Krishnaswamy Kasturirangan

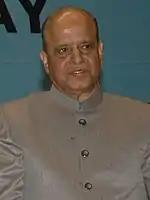

Krishnaswamy Kasturirangan (24 October 1940 – 25 April 2025) was an Indian space scientist who headed the Indian Space Research Organisation (ISRO) from 1994 to 2003. Until his death, he was Chancellor of Central University of Rajasthan and NIIT University. He was also chancellor of Jawaharlal Nehru University and the chairman of Karnataka Knowledge Commission. He was a member of the Rajya Sabha (2003–09) and a former member of the Planning Commission of India which was renamed as NITI Aayog in 2015. He was also the director of the National Institute of Advanced Studies, Bangalore, from April 2004 to 2009. He was a recipient of the three major civilian awards from the Government of India: the Padma Shri, the Padma Bhushan and the Padma Vibhushan.